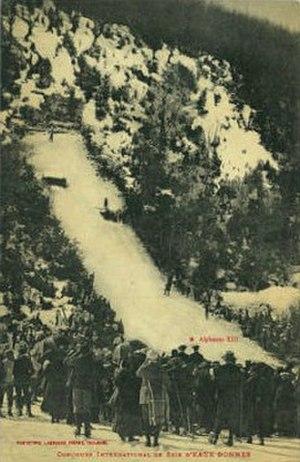
Eaux-Bonnes est une commune française, située dans le département des Pyrénées-Atlantiques en région Nouvelle-Aquitaine.